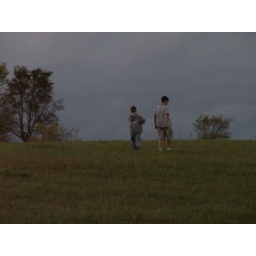
Trying to get a good sunset...This is my son and the neighbor boy messin' around the hill at ECTC....